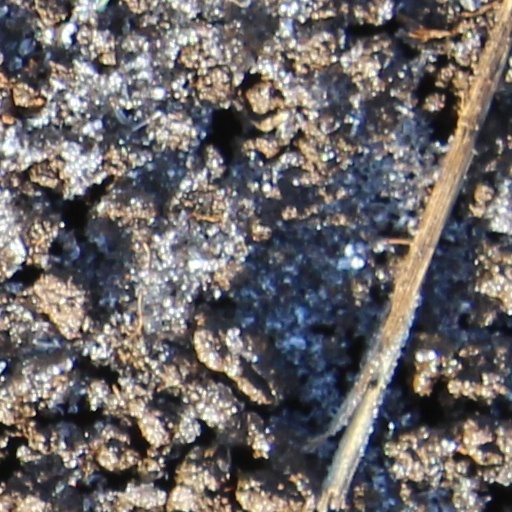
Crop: wheat